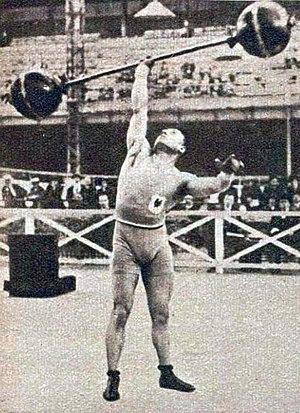
Charles Rigoulot champion olympique d'haltérophilie 1924 des poids mi-lourds.
Charles Rigoulot est un haltérophile, coureur automobile et catcheur français, né au Vésinet le 3 novembre 1903 et mort le 22 août 1962 à Paris.